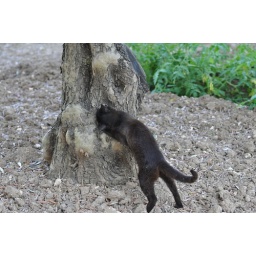
Having allowed the mouse climb up the tree somewhat now the cat takes it back lest it find refuge in the holes in the tree-trunk.